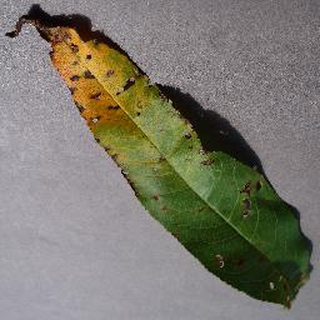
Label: peach_bacterial_spot